Ruse Peak

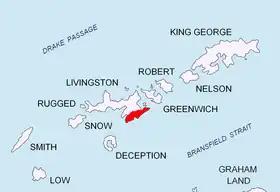
Location of Tangra Mountains on Livingston Island in the South Shetland Islands

Ruse Peak is a peak rising to over 800 m in the west part of Delchev Ridge in Tangra Mountains on Livingston Island in the South Shetland Islands, Antarctica. The peak surmounts Iskar Glacier and Bruix Cove to the north, and Dobrudzha Glacier to the south.